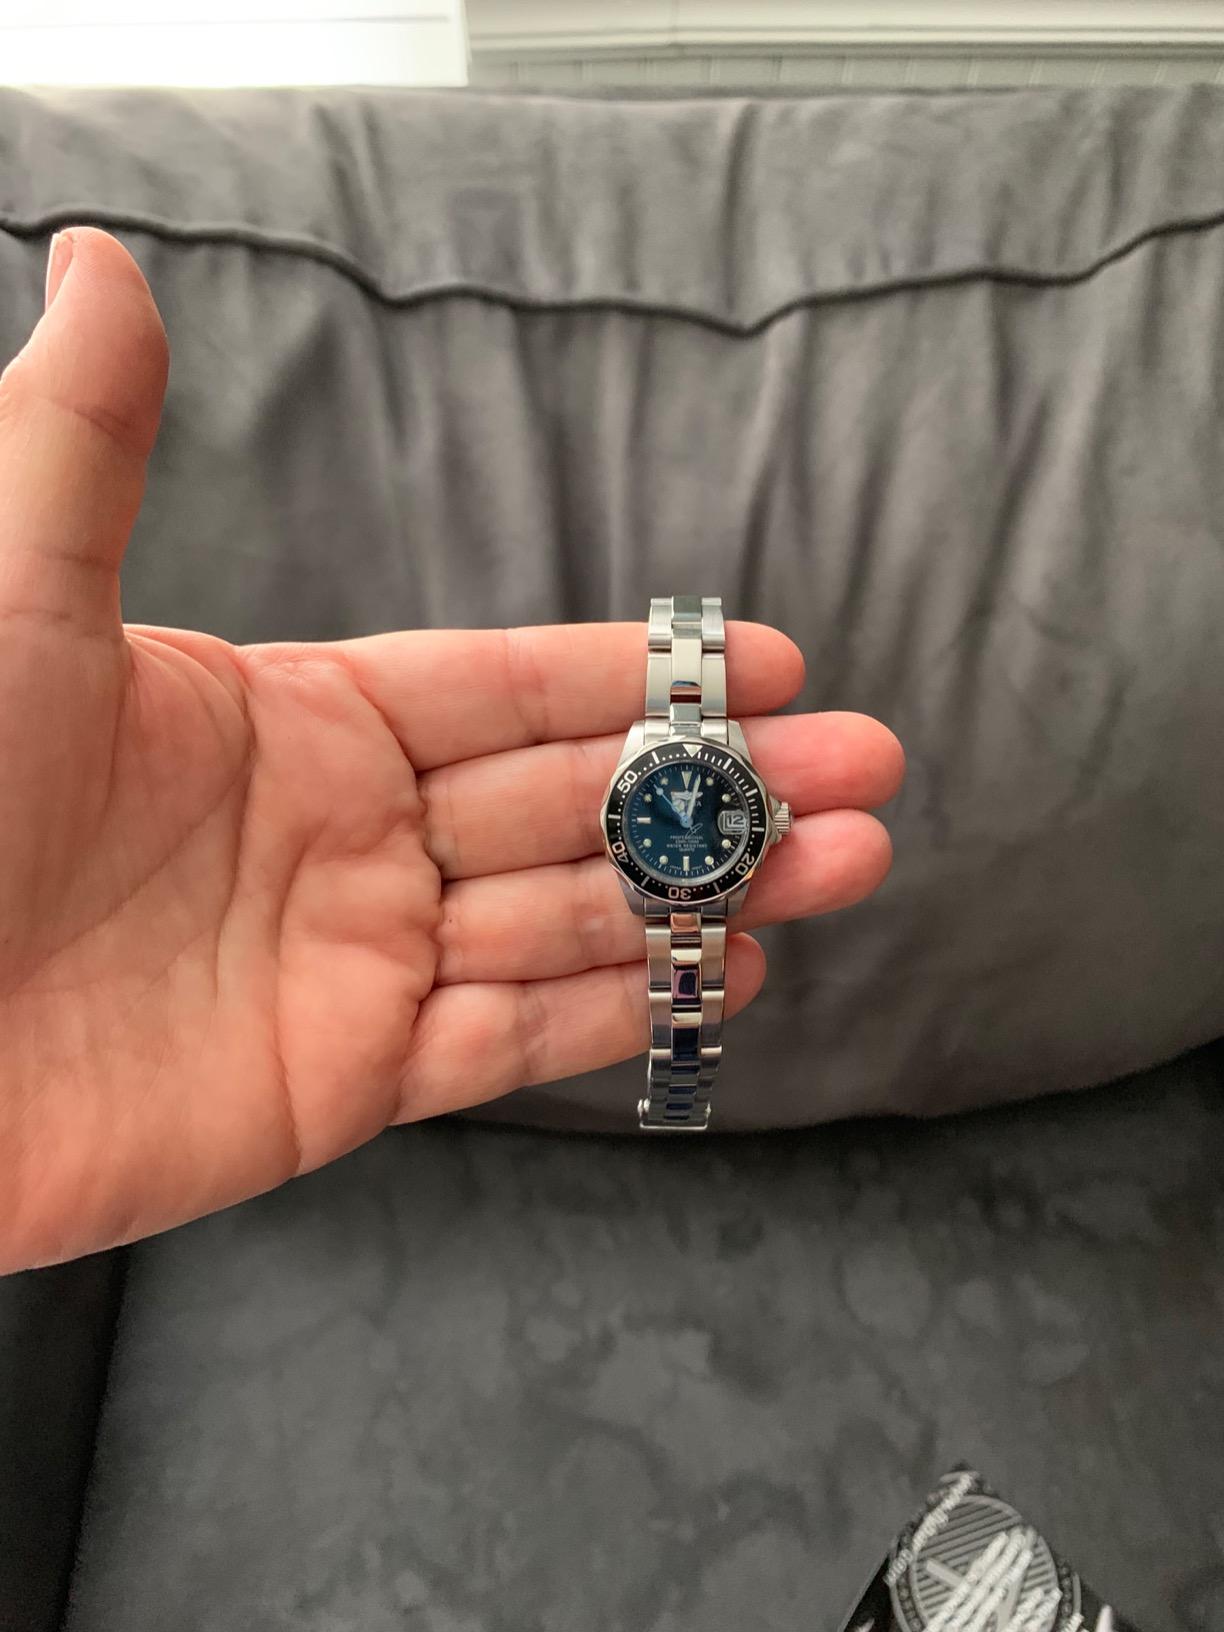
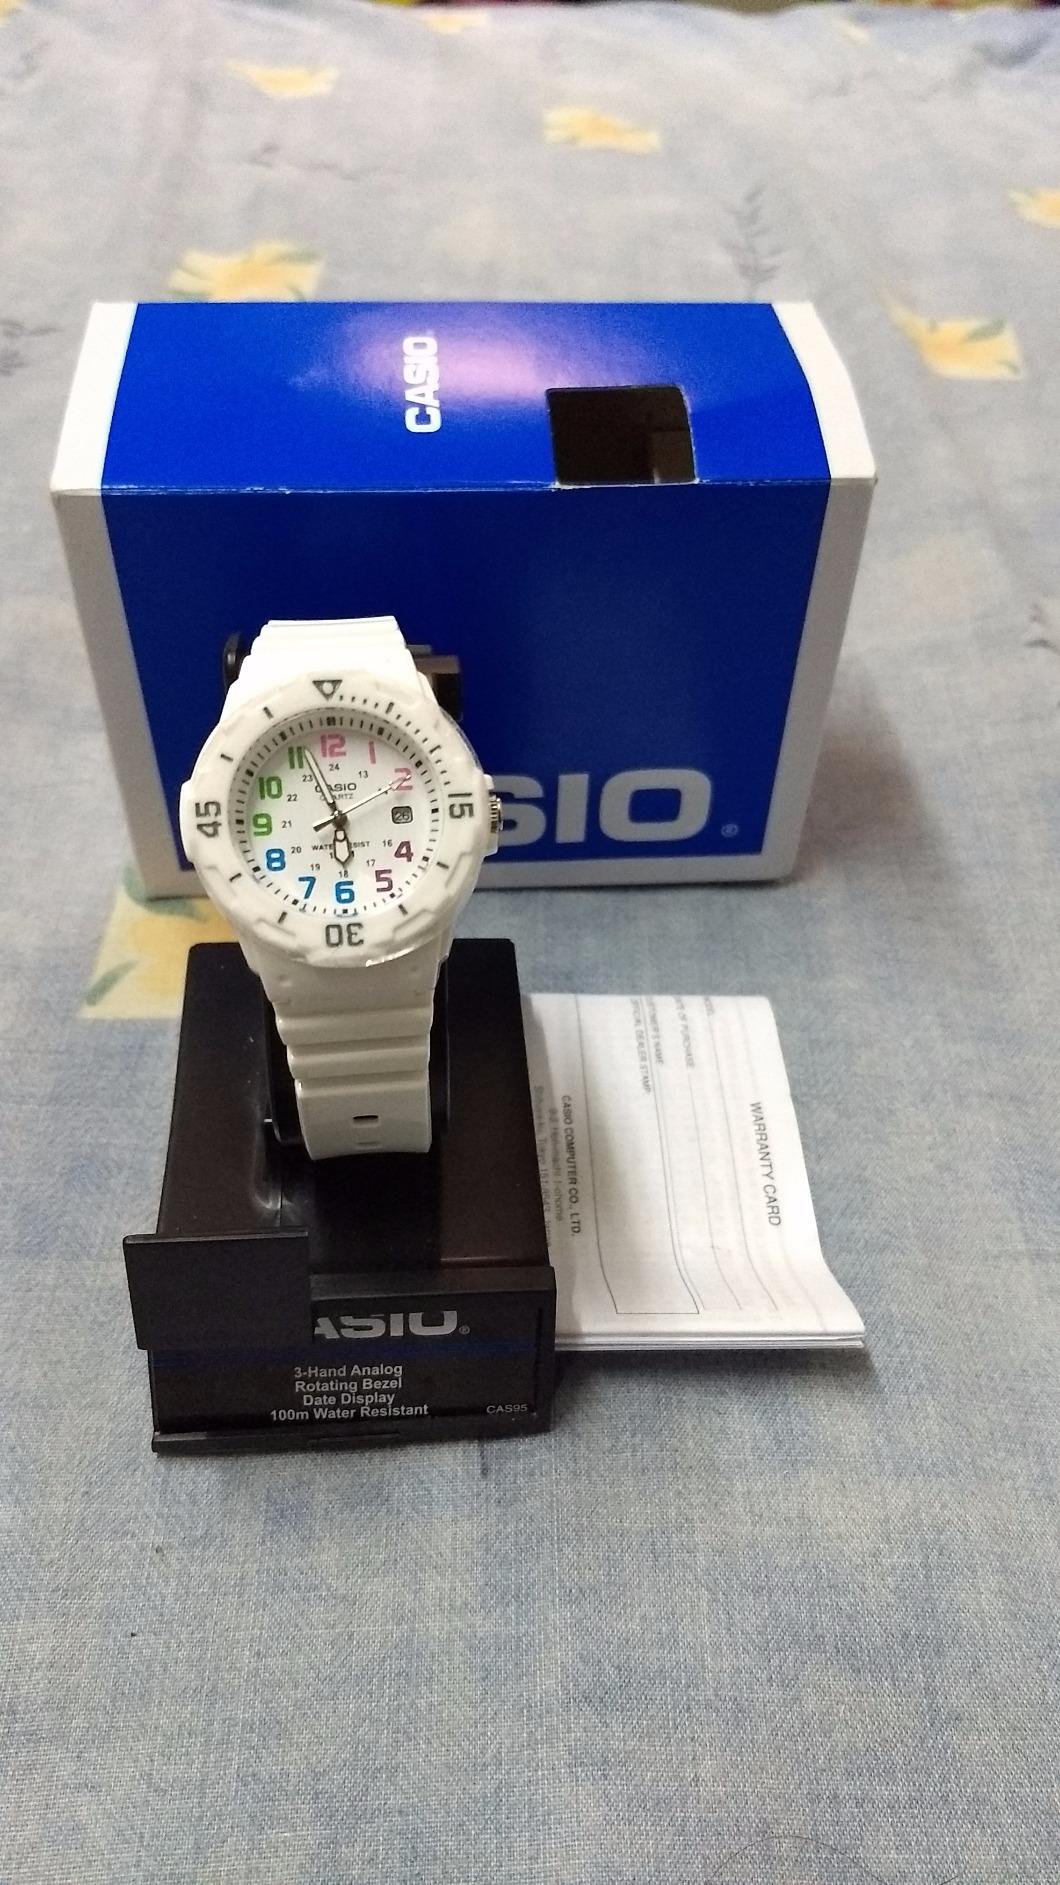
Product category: accessories_watch
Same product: no